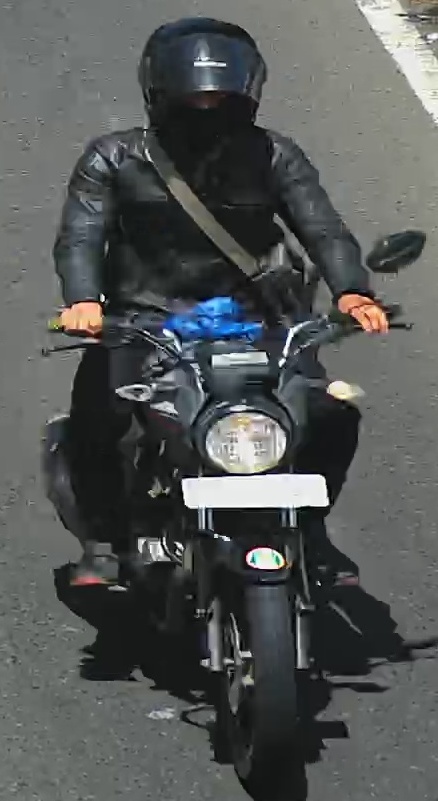
person-with-helmet: 1
person-without-helmet: 0